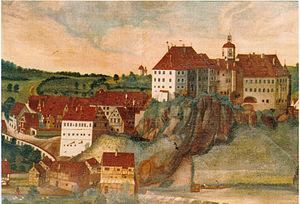
Le château de Sigmaringen est un château allemand situé dans la ville de Sigmaringen dans le land de Bade-Wurtemberg.